Wilhelm Bernatzik

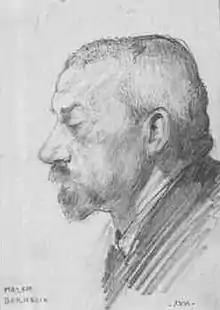
Self-portrait

Wilhelm Bernatzik (18 May 1853 – 25 or 26 November 1906) was a painter from Austria-Hungary.